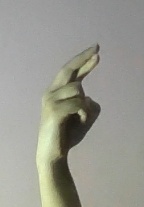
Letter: zay